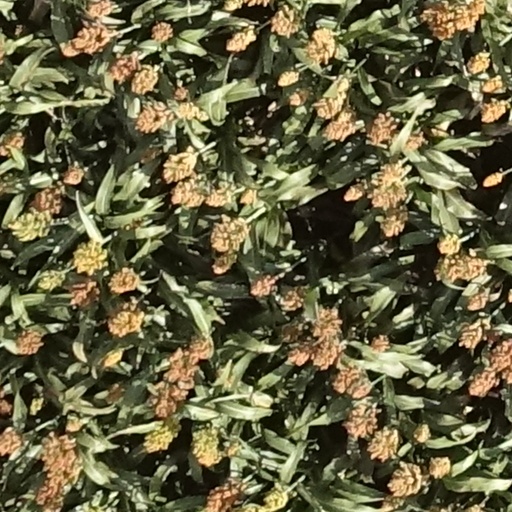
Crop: sorghum